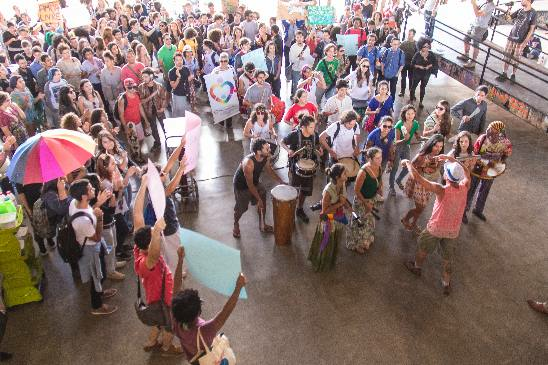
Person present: Yes